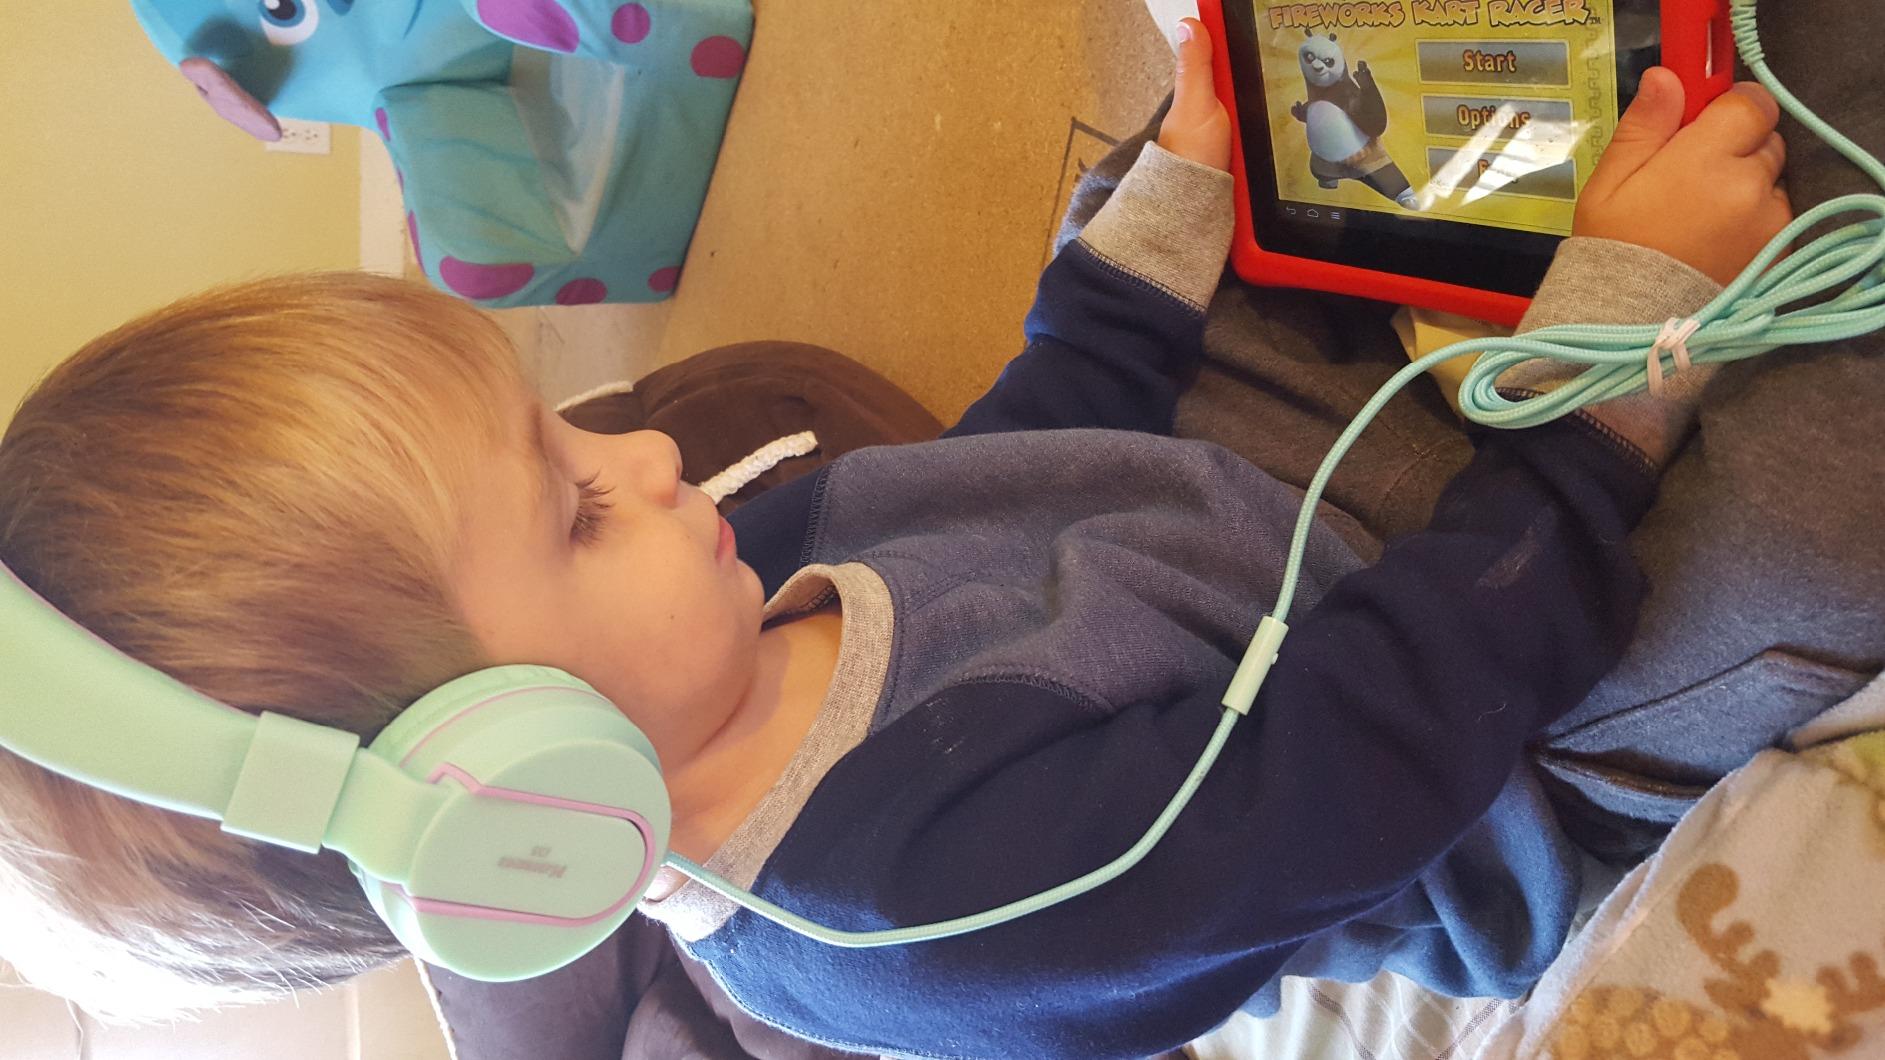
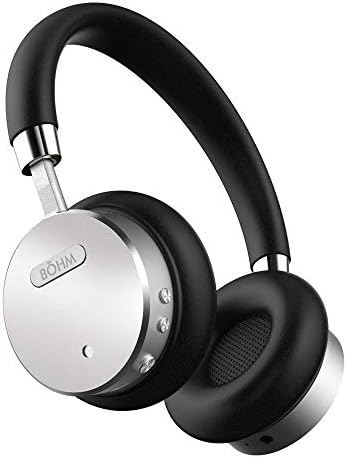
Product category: headphones
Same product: no